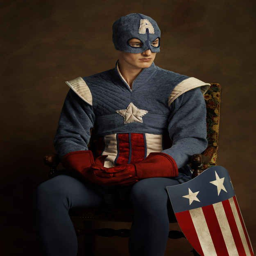
superheroes back in the day ... person is abased photographer who has exhibited in galleries around the world .